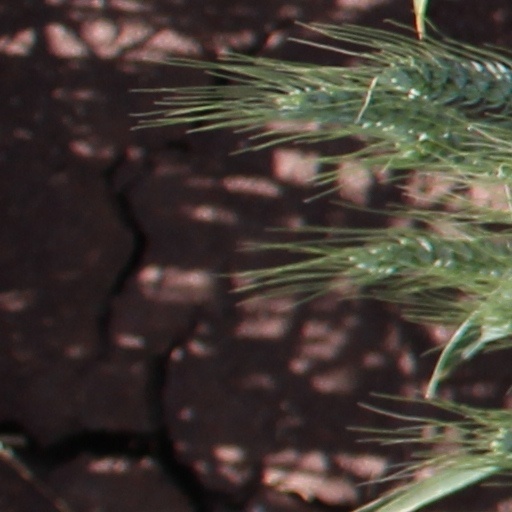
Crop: wheat